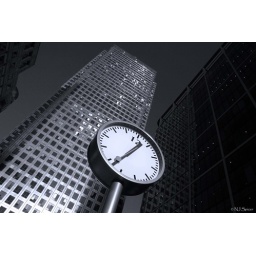
London in black & white